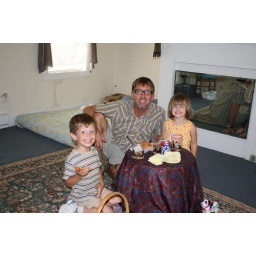
in the red house